Kingdom of Italy

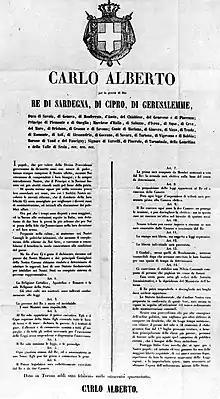
Notice of the proclamation of the Statuto Albertino in 1848 by King Charles Albert of Sardinia

The Kingdom of Italy was a constitutional monarchy. Executive power belonged to the monarch, who governed through appointed ministers. The legislative branch was a bicameral Parliament comprising an appointive Senate and an elective Chamber of Deputies. The kingdom maintained as its constitution the Statuto Albertino, the governing document of the Kingdom of Sardinia. In theory, ministers were responsible solely to the king. However, by this time, a king couldn't appoint a government of his choosing or keep it in office against the express will of Parliament.